Nemo's Garden (Noli)

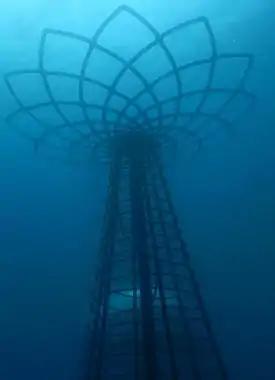
Tree of Life

The species of herbs, vegetables and flowers selected for the project are:Stevia rebaudiana, Salvia elegans, Eschscholzia californica, Vinca, Calendula, Pansy, Small Tomatoes, Lemon balm, Basil, Thyme, Orchids, Sophora, Goji, Oregano, Mentha and Beans. The aim is to observe how different plants can survive and grow in this kind of environment.